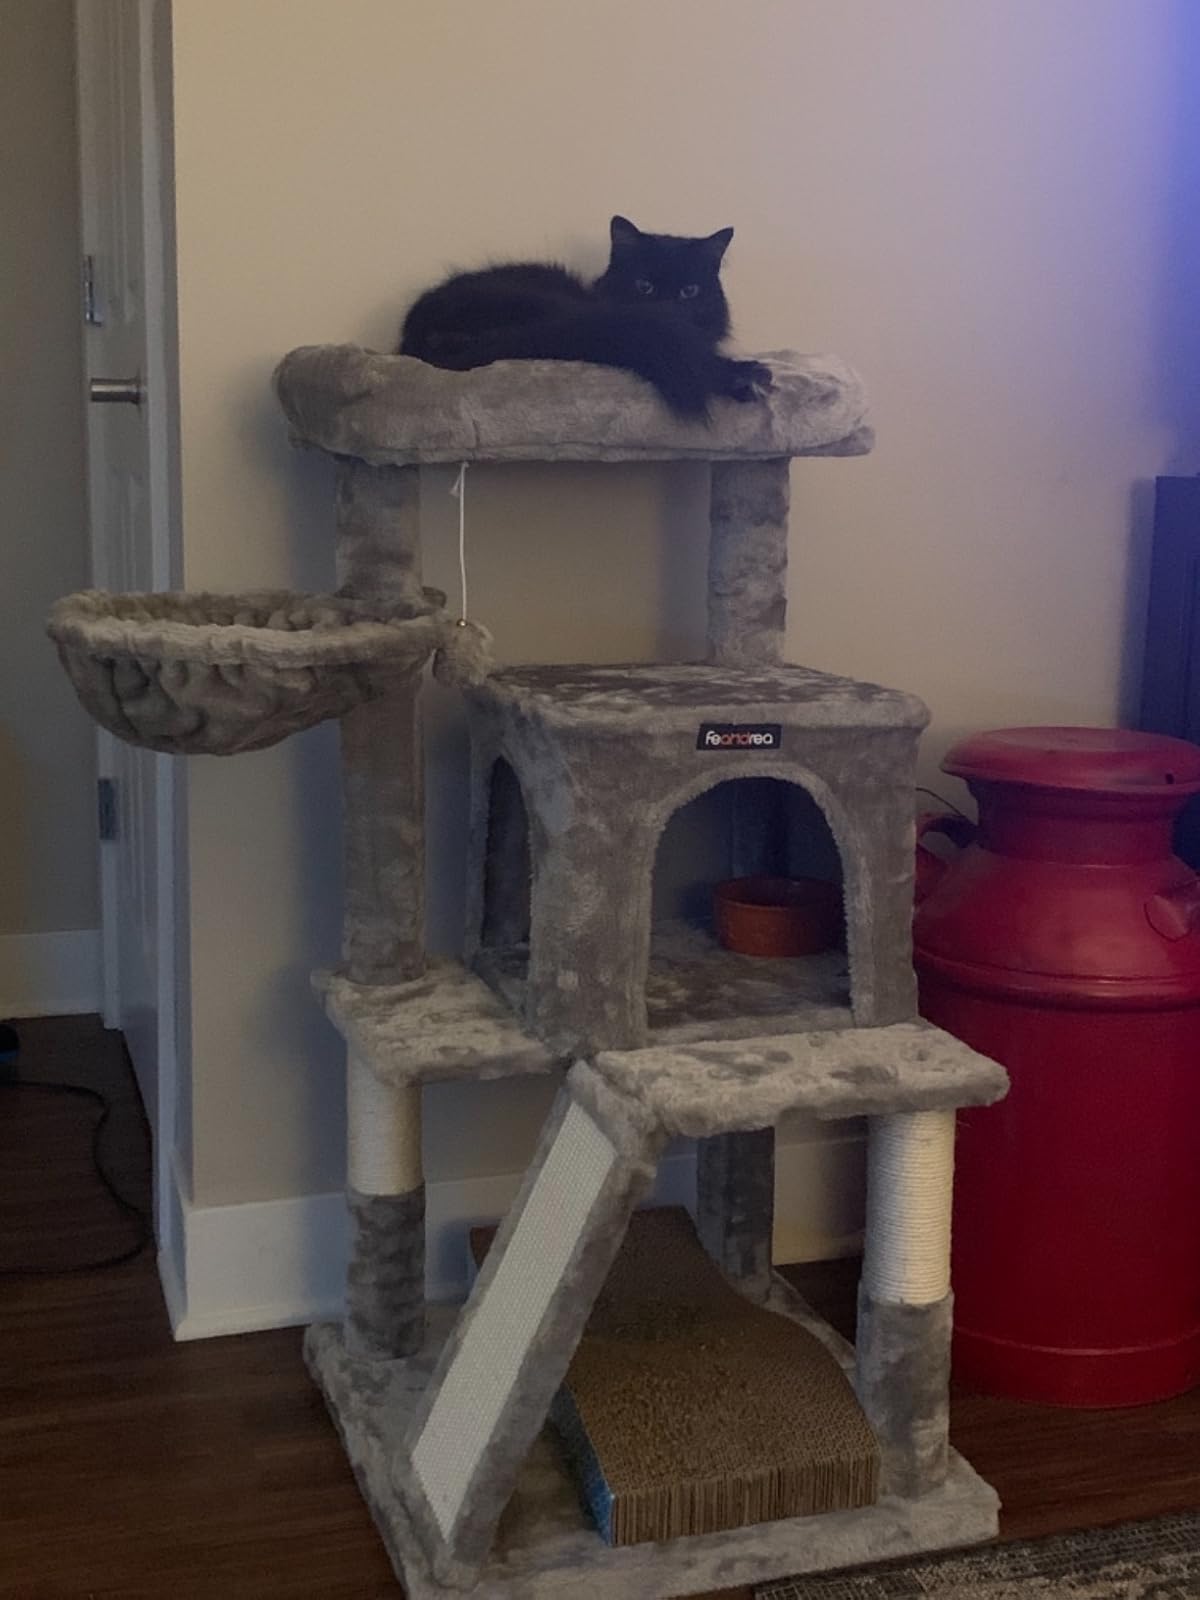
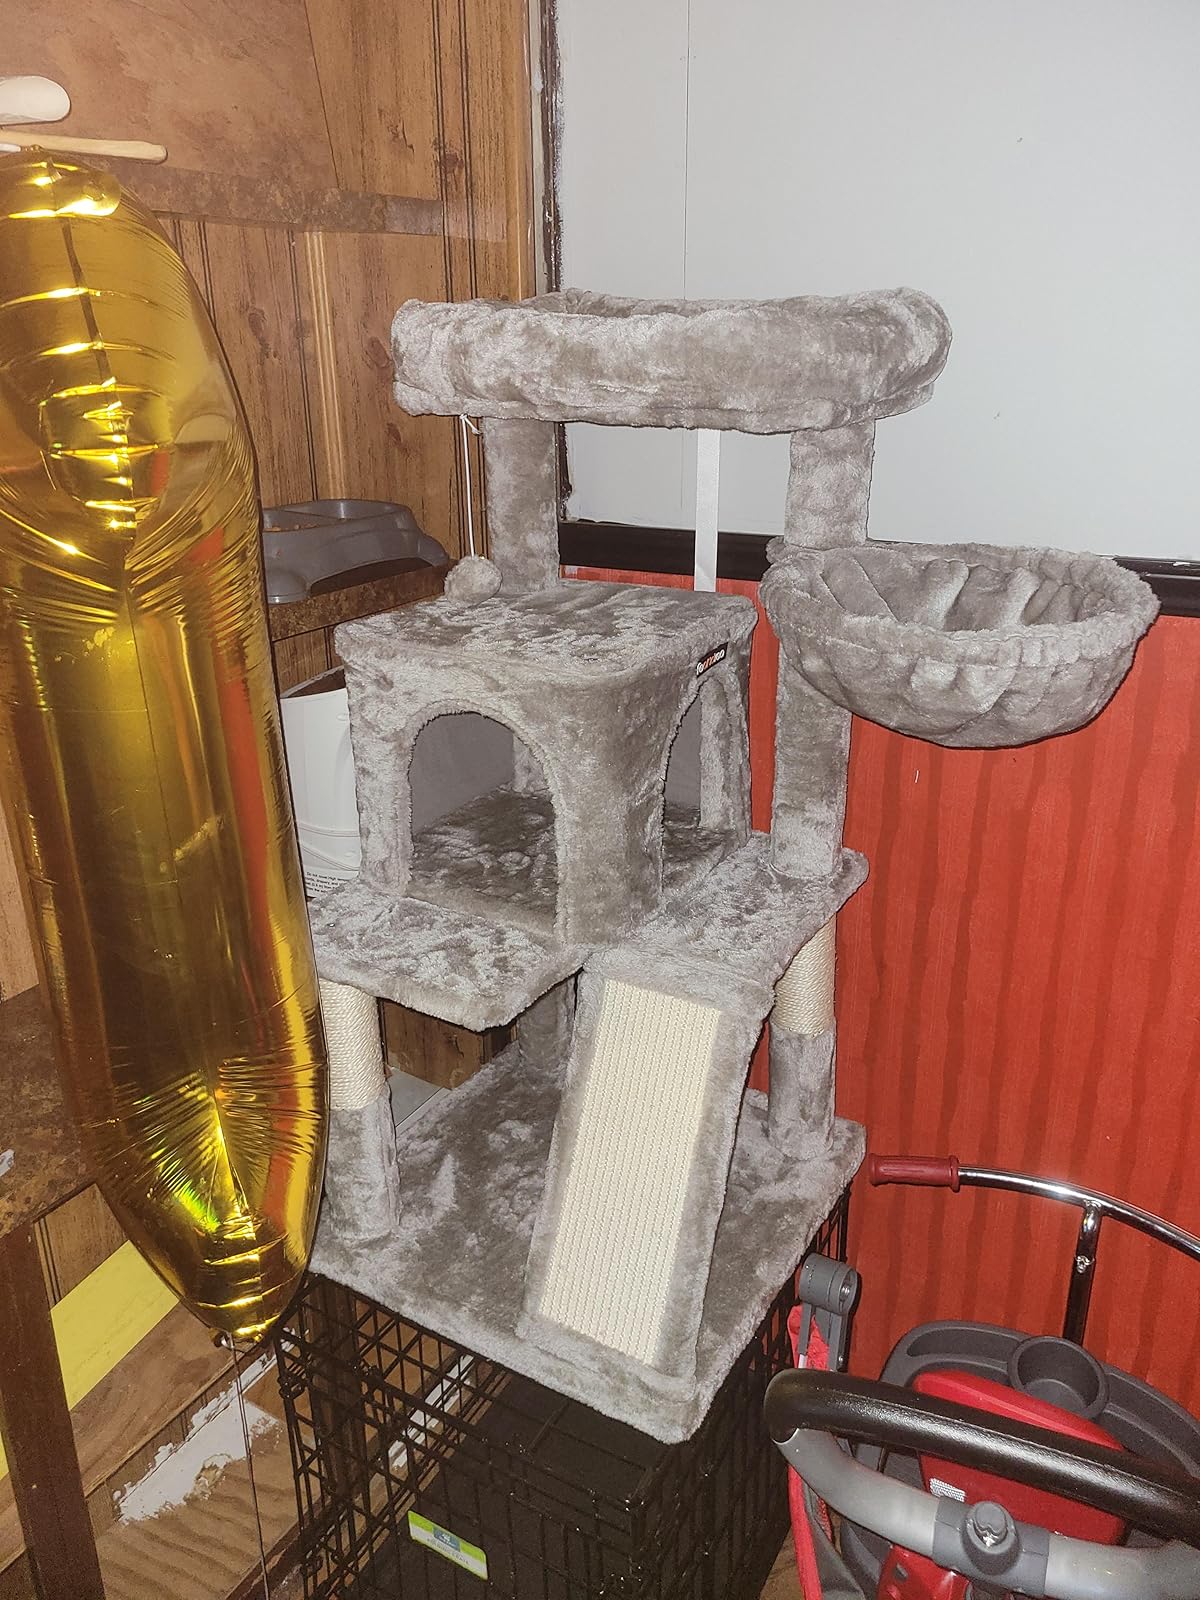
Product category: items_cat tree
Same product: yes